Sepal

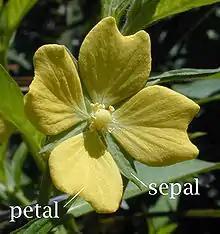
Tetramerous flower of "Ludwigia octovalvis" showing petals and sepals

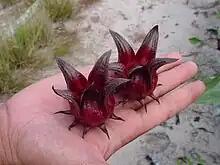
After blooming, the sepals of "Hibiscus sabdariffa" expand into an edible accessory fruit.

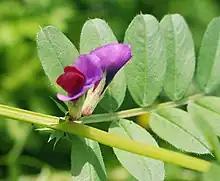
In many Fabaceae flowers, a calyx tube surrounds the petals.

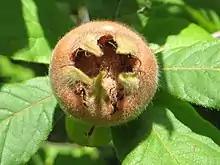
The large calyx of the medlar fruit is the source of its vulgar nicknames.

The term "sepalum" was coined by Noël Martin Joseph de Necker in 1790, and derived .